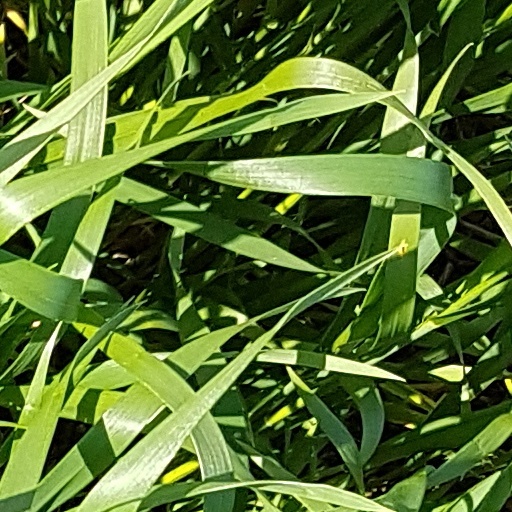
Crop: wheat